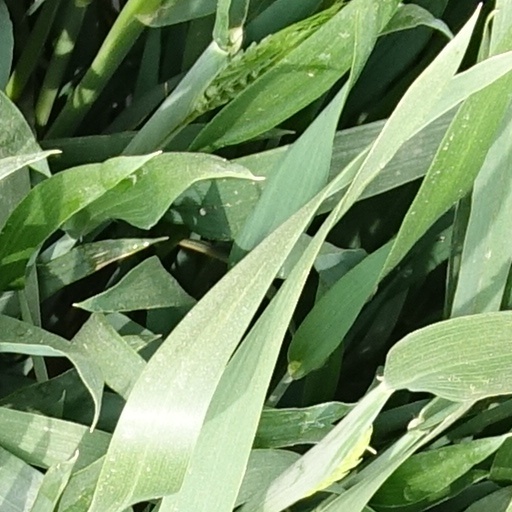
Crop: wheat